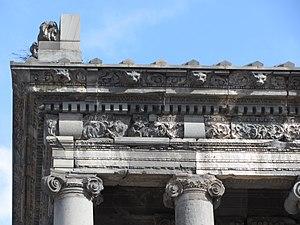
Le Temple de Garni est le seul temple grec hellénistique subsistant en Arménie. C'est un temple ionique, païen situé dans le village de Garni. C'est le symbole le plus connu de l'Arménie préchrétienne.